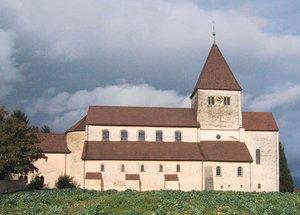
L'église Saint-Georges d'Oberzell est une église ottonienne située à Reichenau.